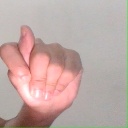
अक्षर: ट